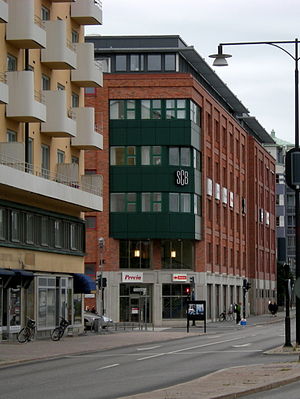
Statistiska centralbyrån
SCB's kontor i Örebro
Statistiska Centralbyrån er navnet på den svenske myndighed, som har ansvaret for Sveriges officielle statistikker. Pr. 2005 havde myndigheden tilsammen 1400 ansatte i Stockholm og Örebro.